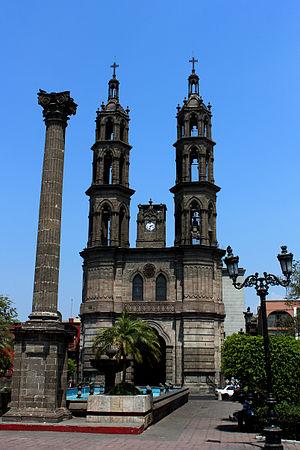
Le diocèse de Tepic est un siège de l'Église catholique au Mexique. Il est suffragant de l'archidiocèse de Guadalajara et appartient à la province ecclésiastique de l'Occident. En 2010, le diocèse comptait 1.107.800 baptisés sur 1.139.584 habitants. Il est actuellement gouverné par Mᵍʳ Luis Artemio Flores Calzada.